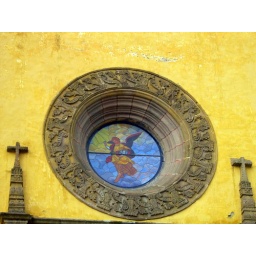
A close up of a circular stained glass windows in a church in Sand Pedro Cholula.